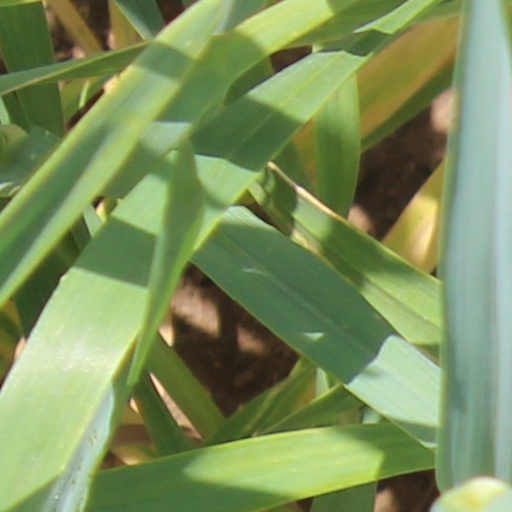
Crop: wheat